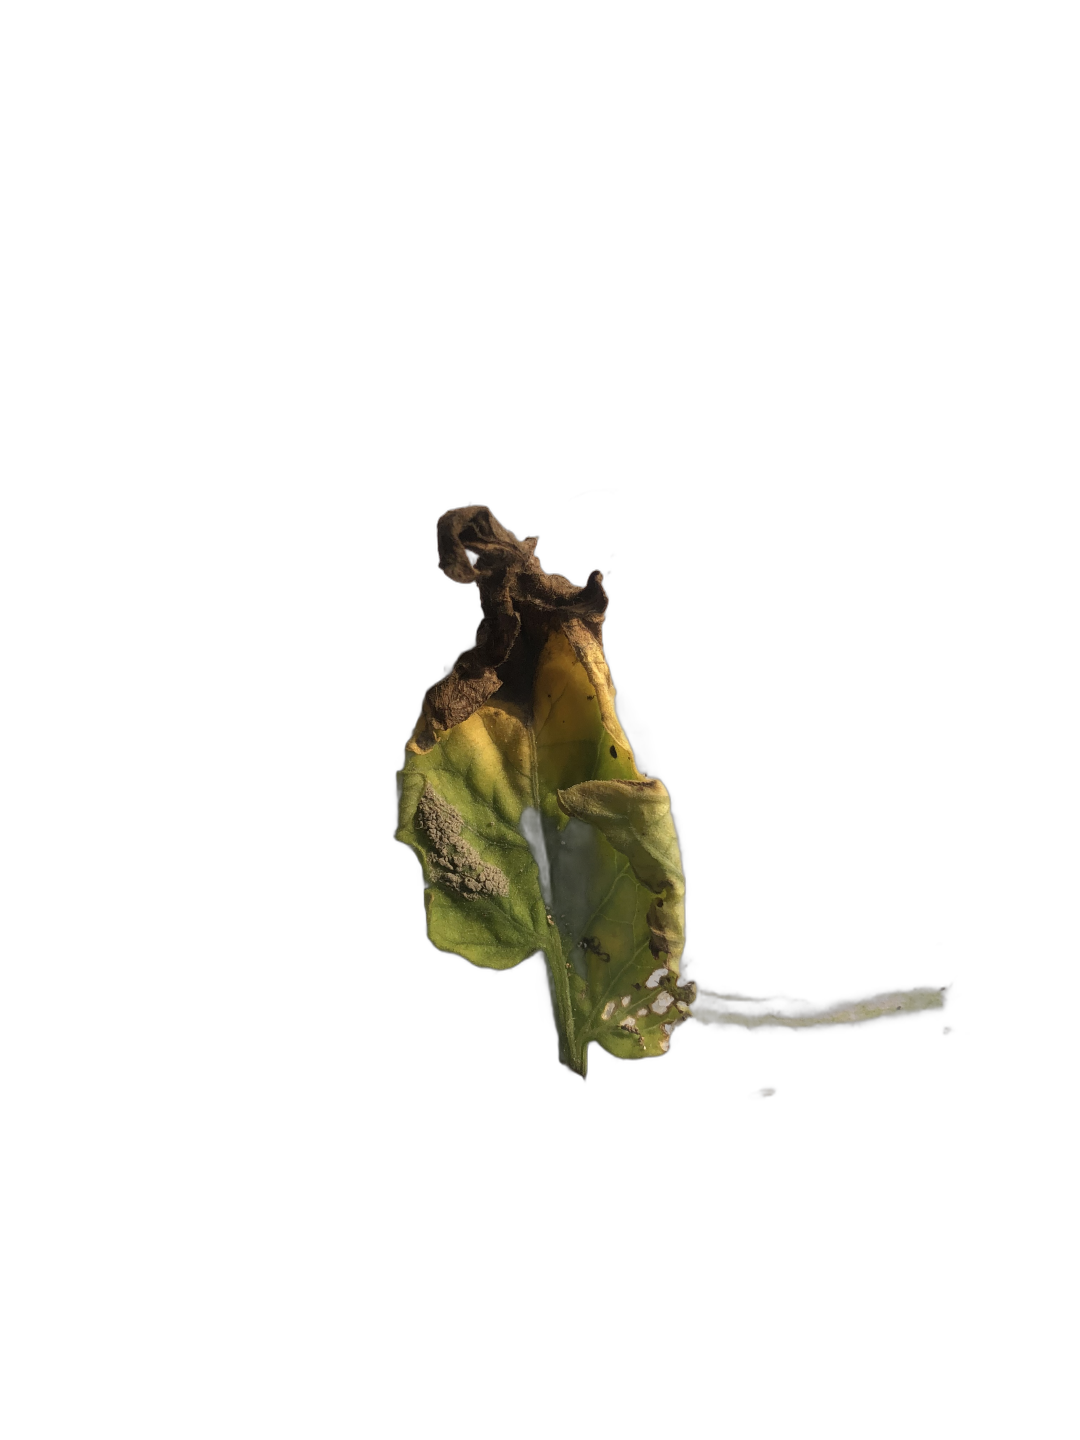
Crop: Tomato
Label: Mosaic